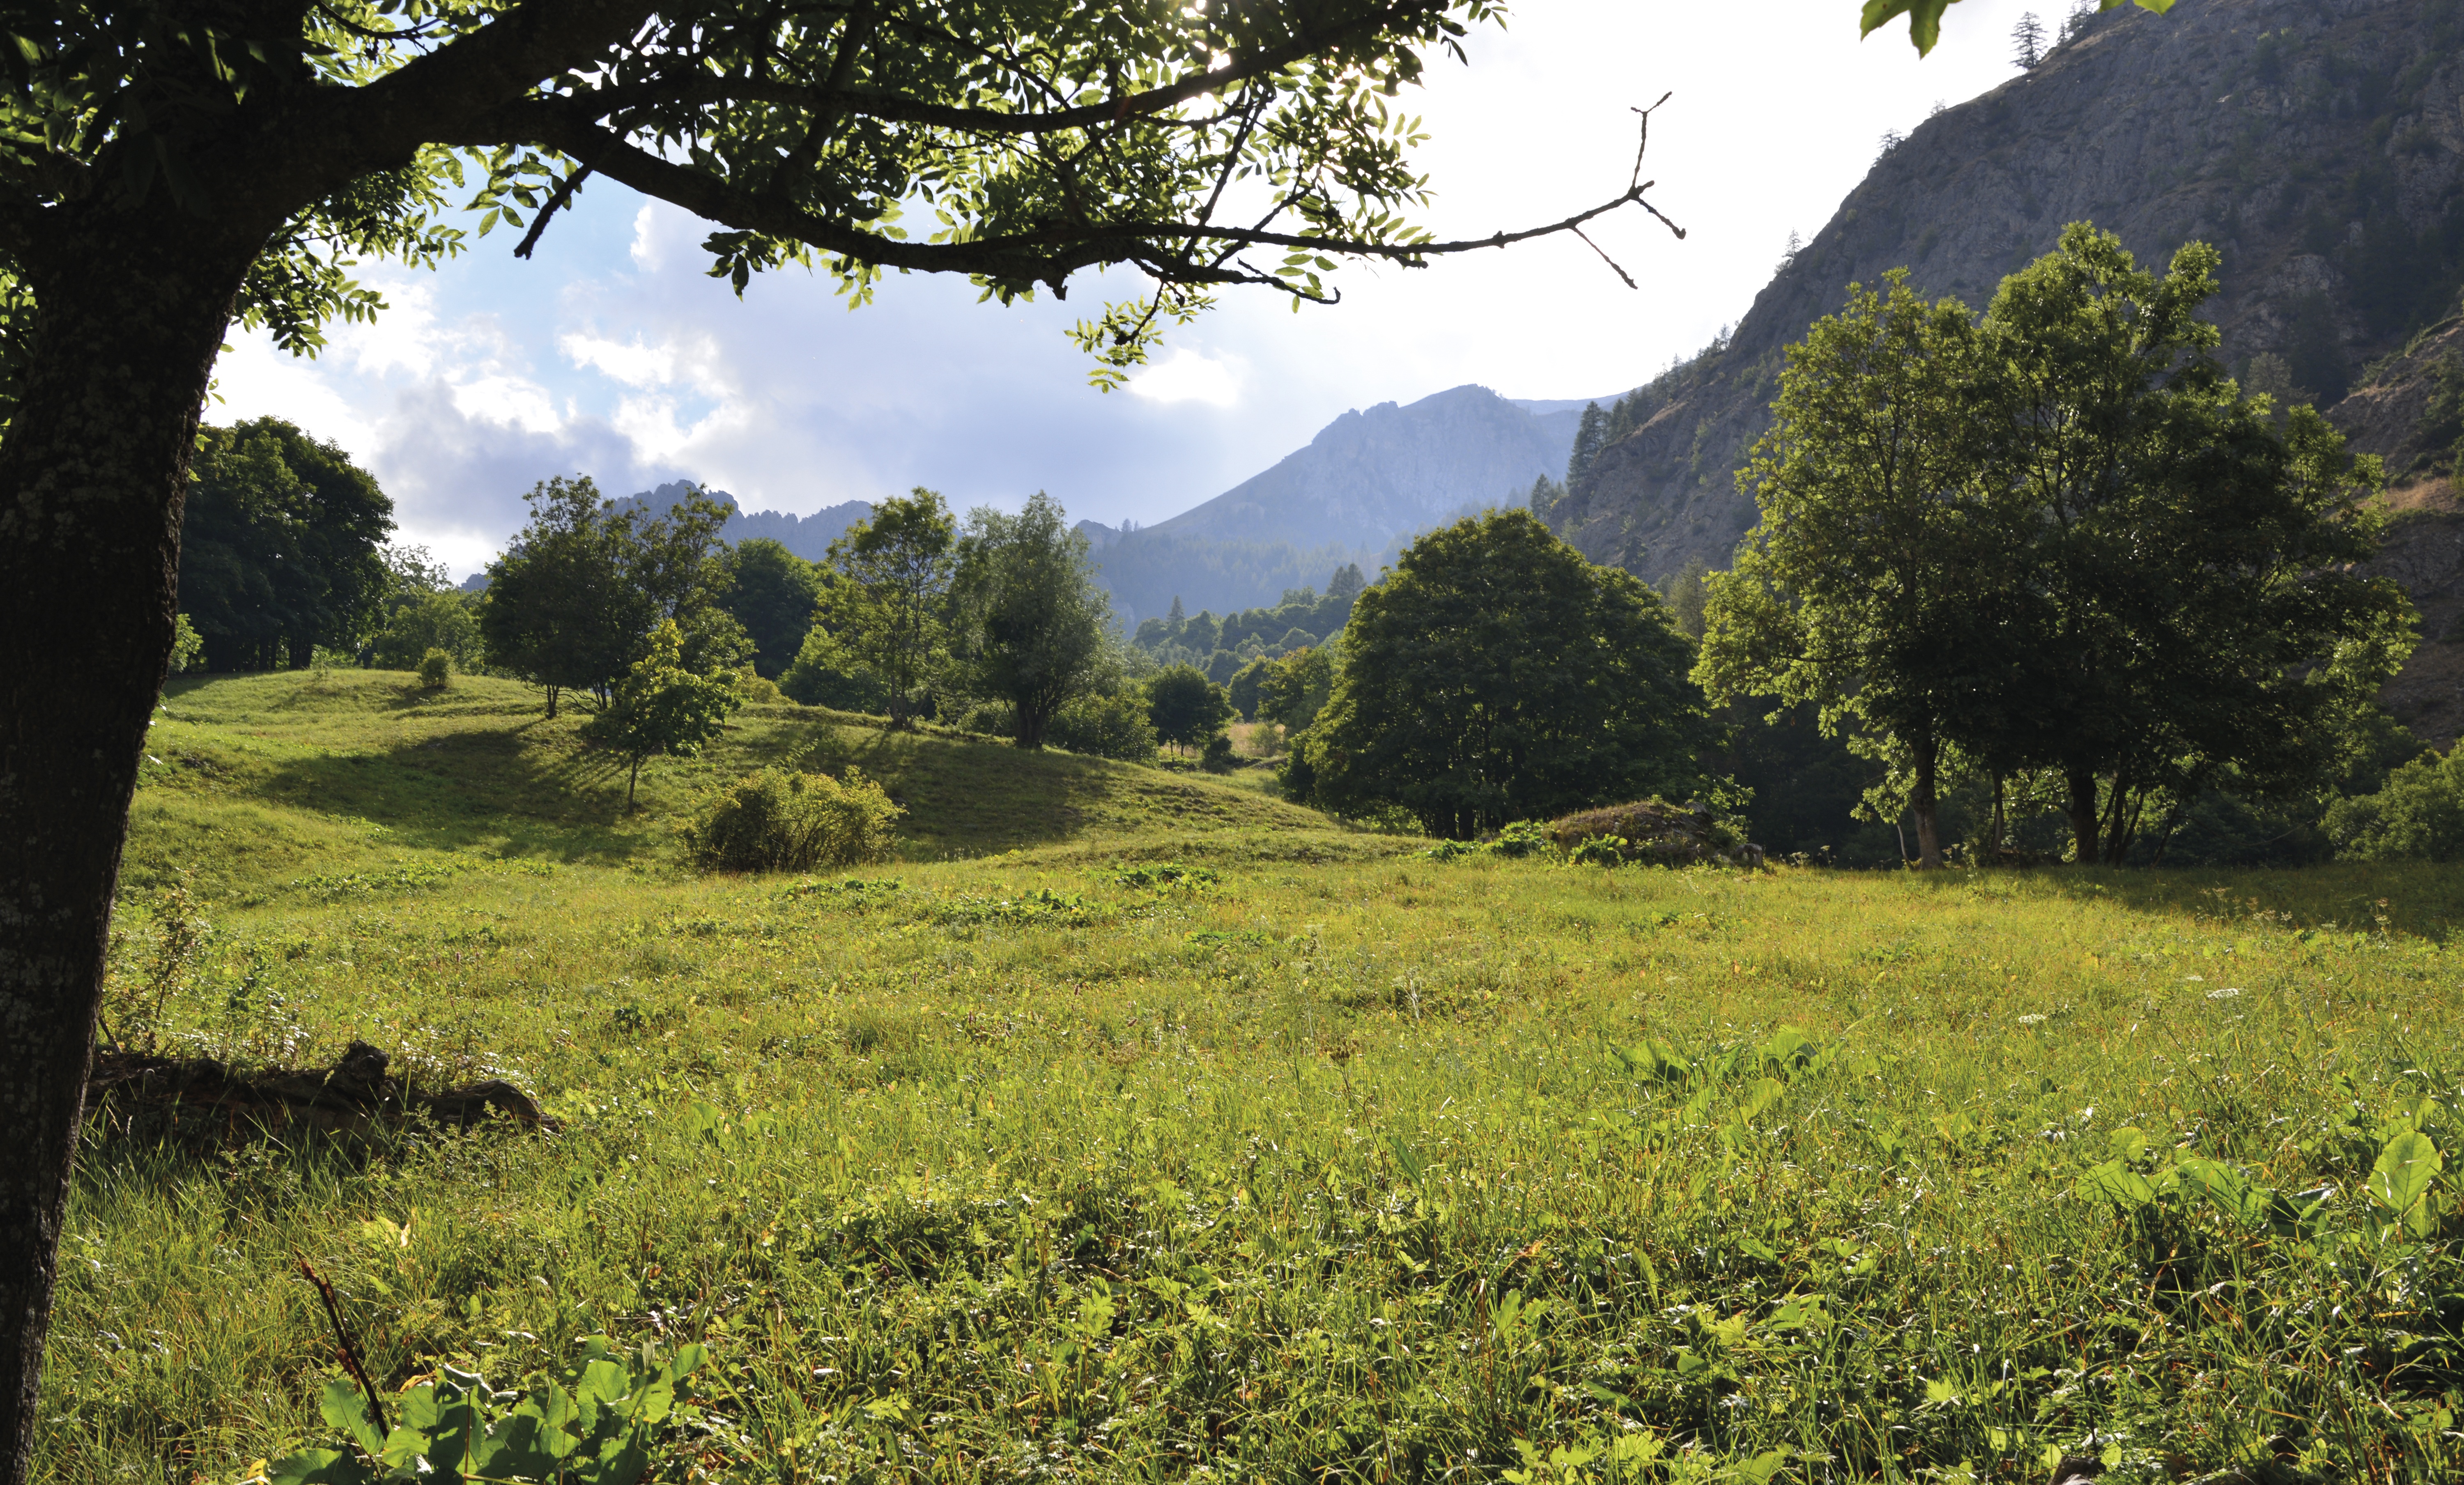
landscape, tree, nature, forest, grass, wilderness, mountain, meadow, hill, flower, valley, mountain range, green, jungle, pasture, autumn, rest, ridge, grassland, vegetation, plantation, plateau, woodland, habitat, of course, ecosystem, rural area, nature recording, natural environment, geographical feature, mountainous landforms